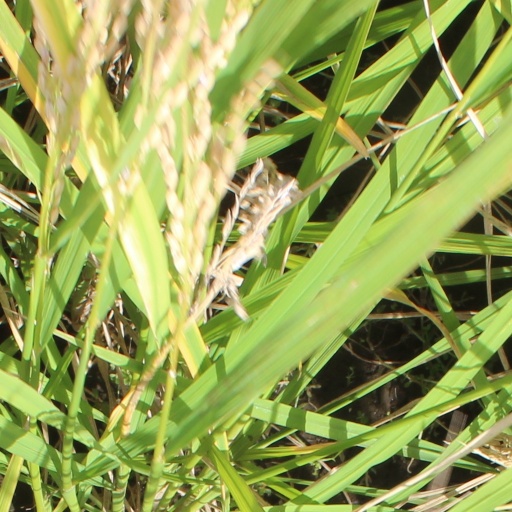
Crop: rice